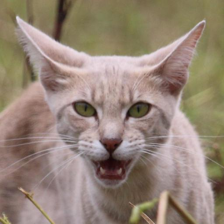
Label: animals